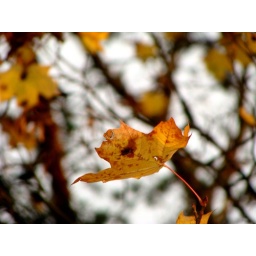
It's Autumn in Tampere, all trees turned yellow, orange and red along the street, the city is quiet.